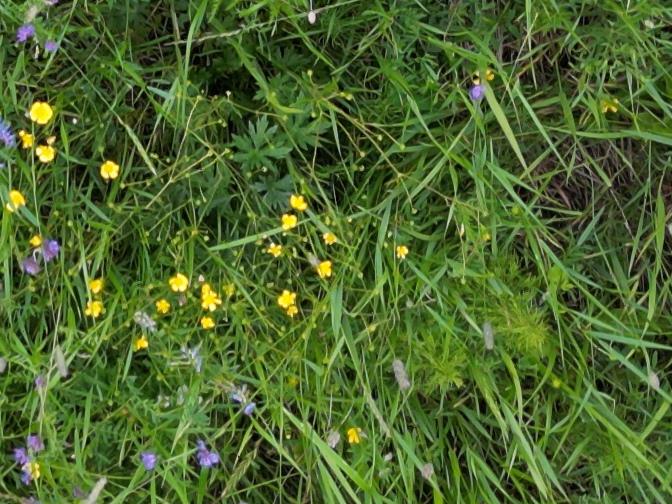
Flowers visible: yarrow flowers